Madonna of the Cat (Barocci)

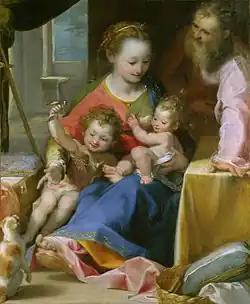
"Madonna del Gatto" (1575) by Federico Barocci

Madonna of the Cat or Madonna del gatto is an oil on canvas painting by Italian painter Federico Barocci, created "c." 1575. It is held in the National Gallery of London.